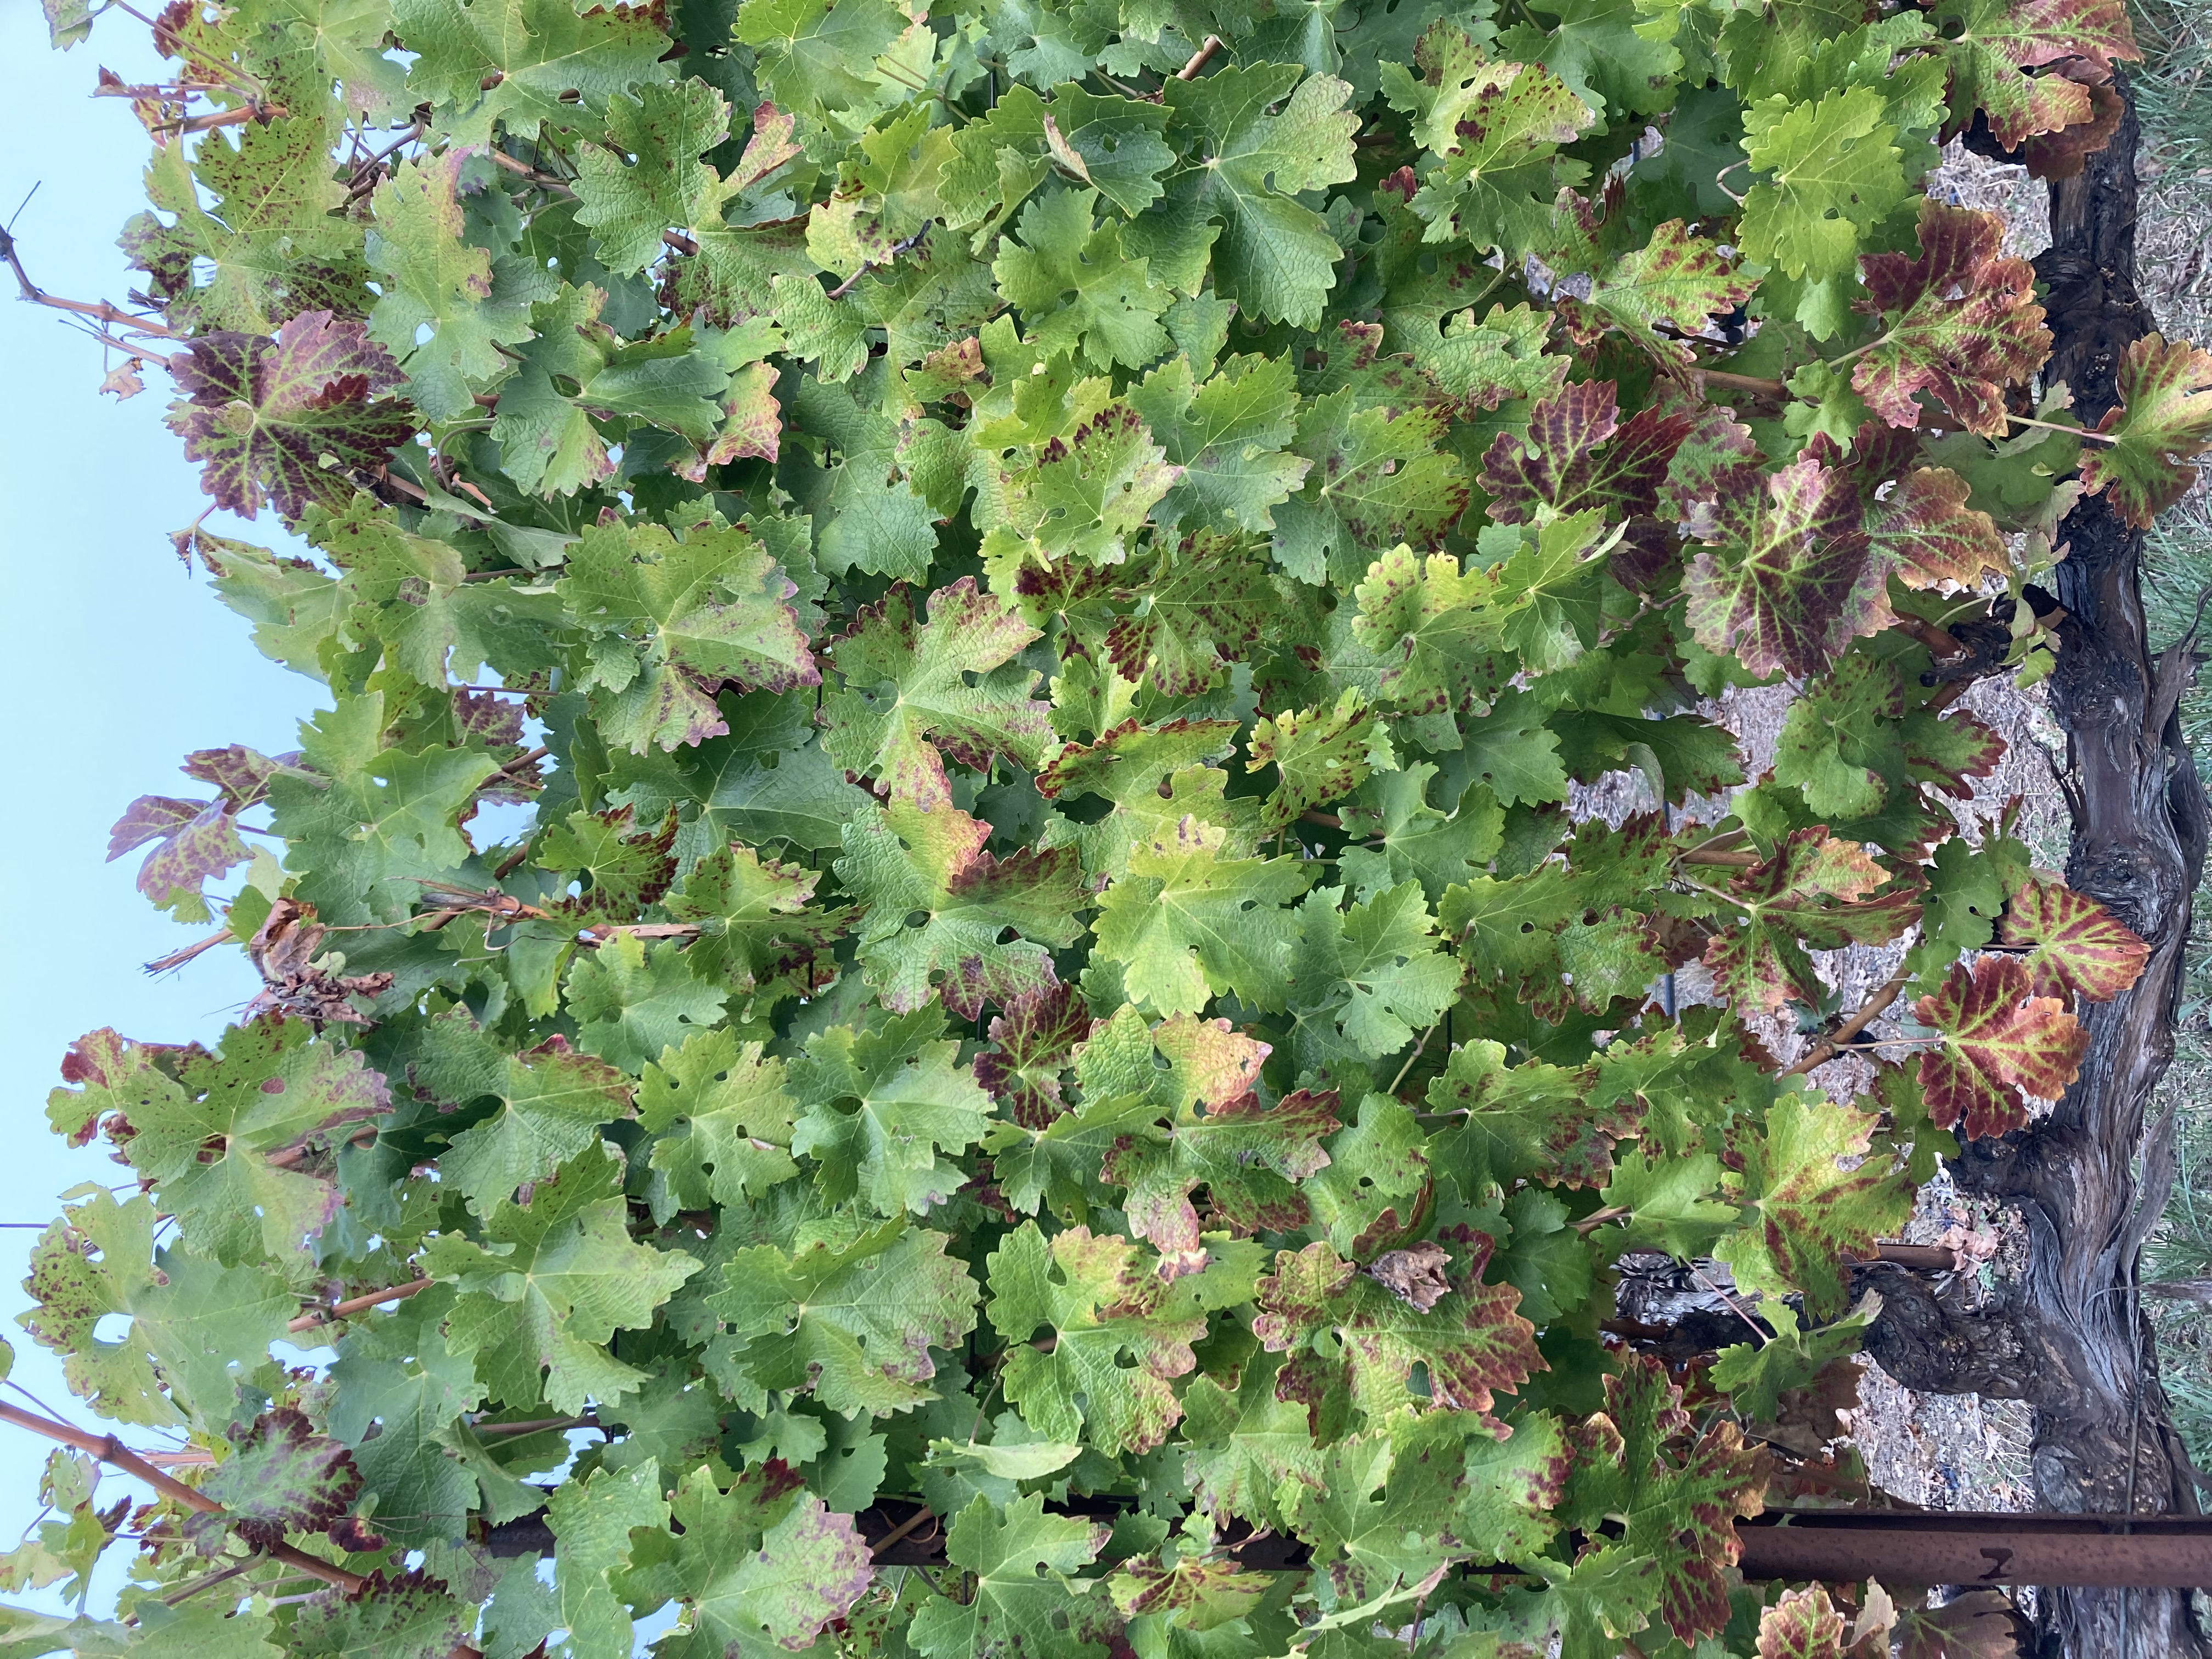
Label: Leafroll 3